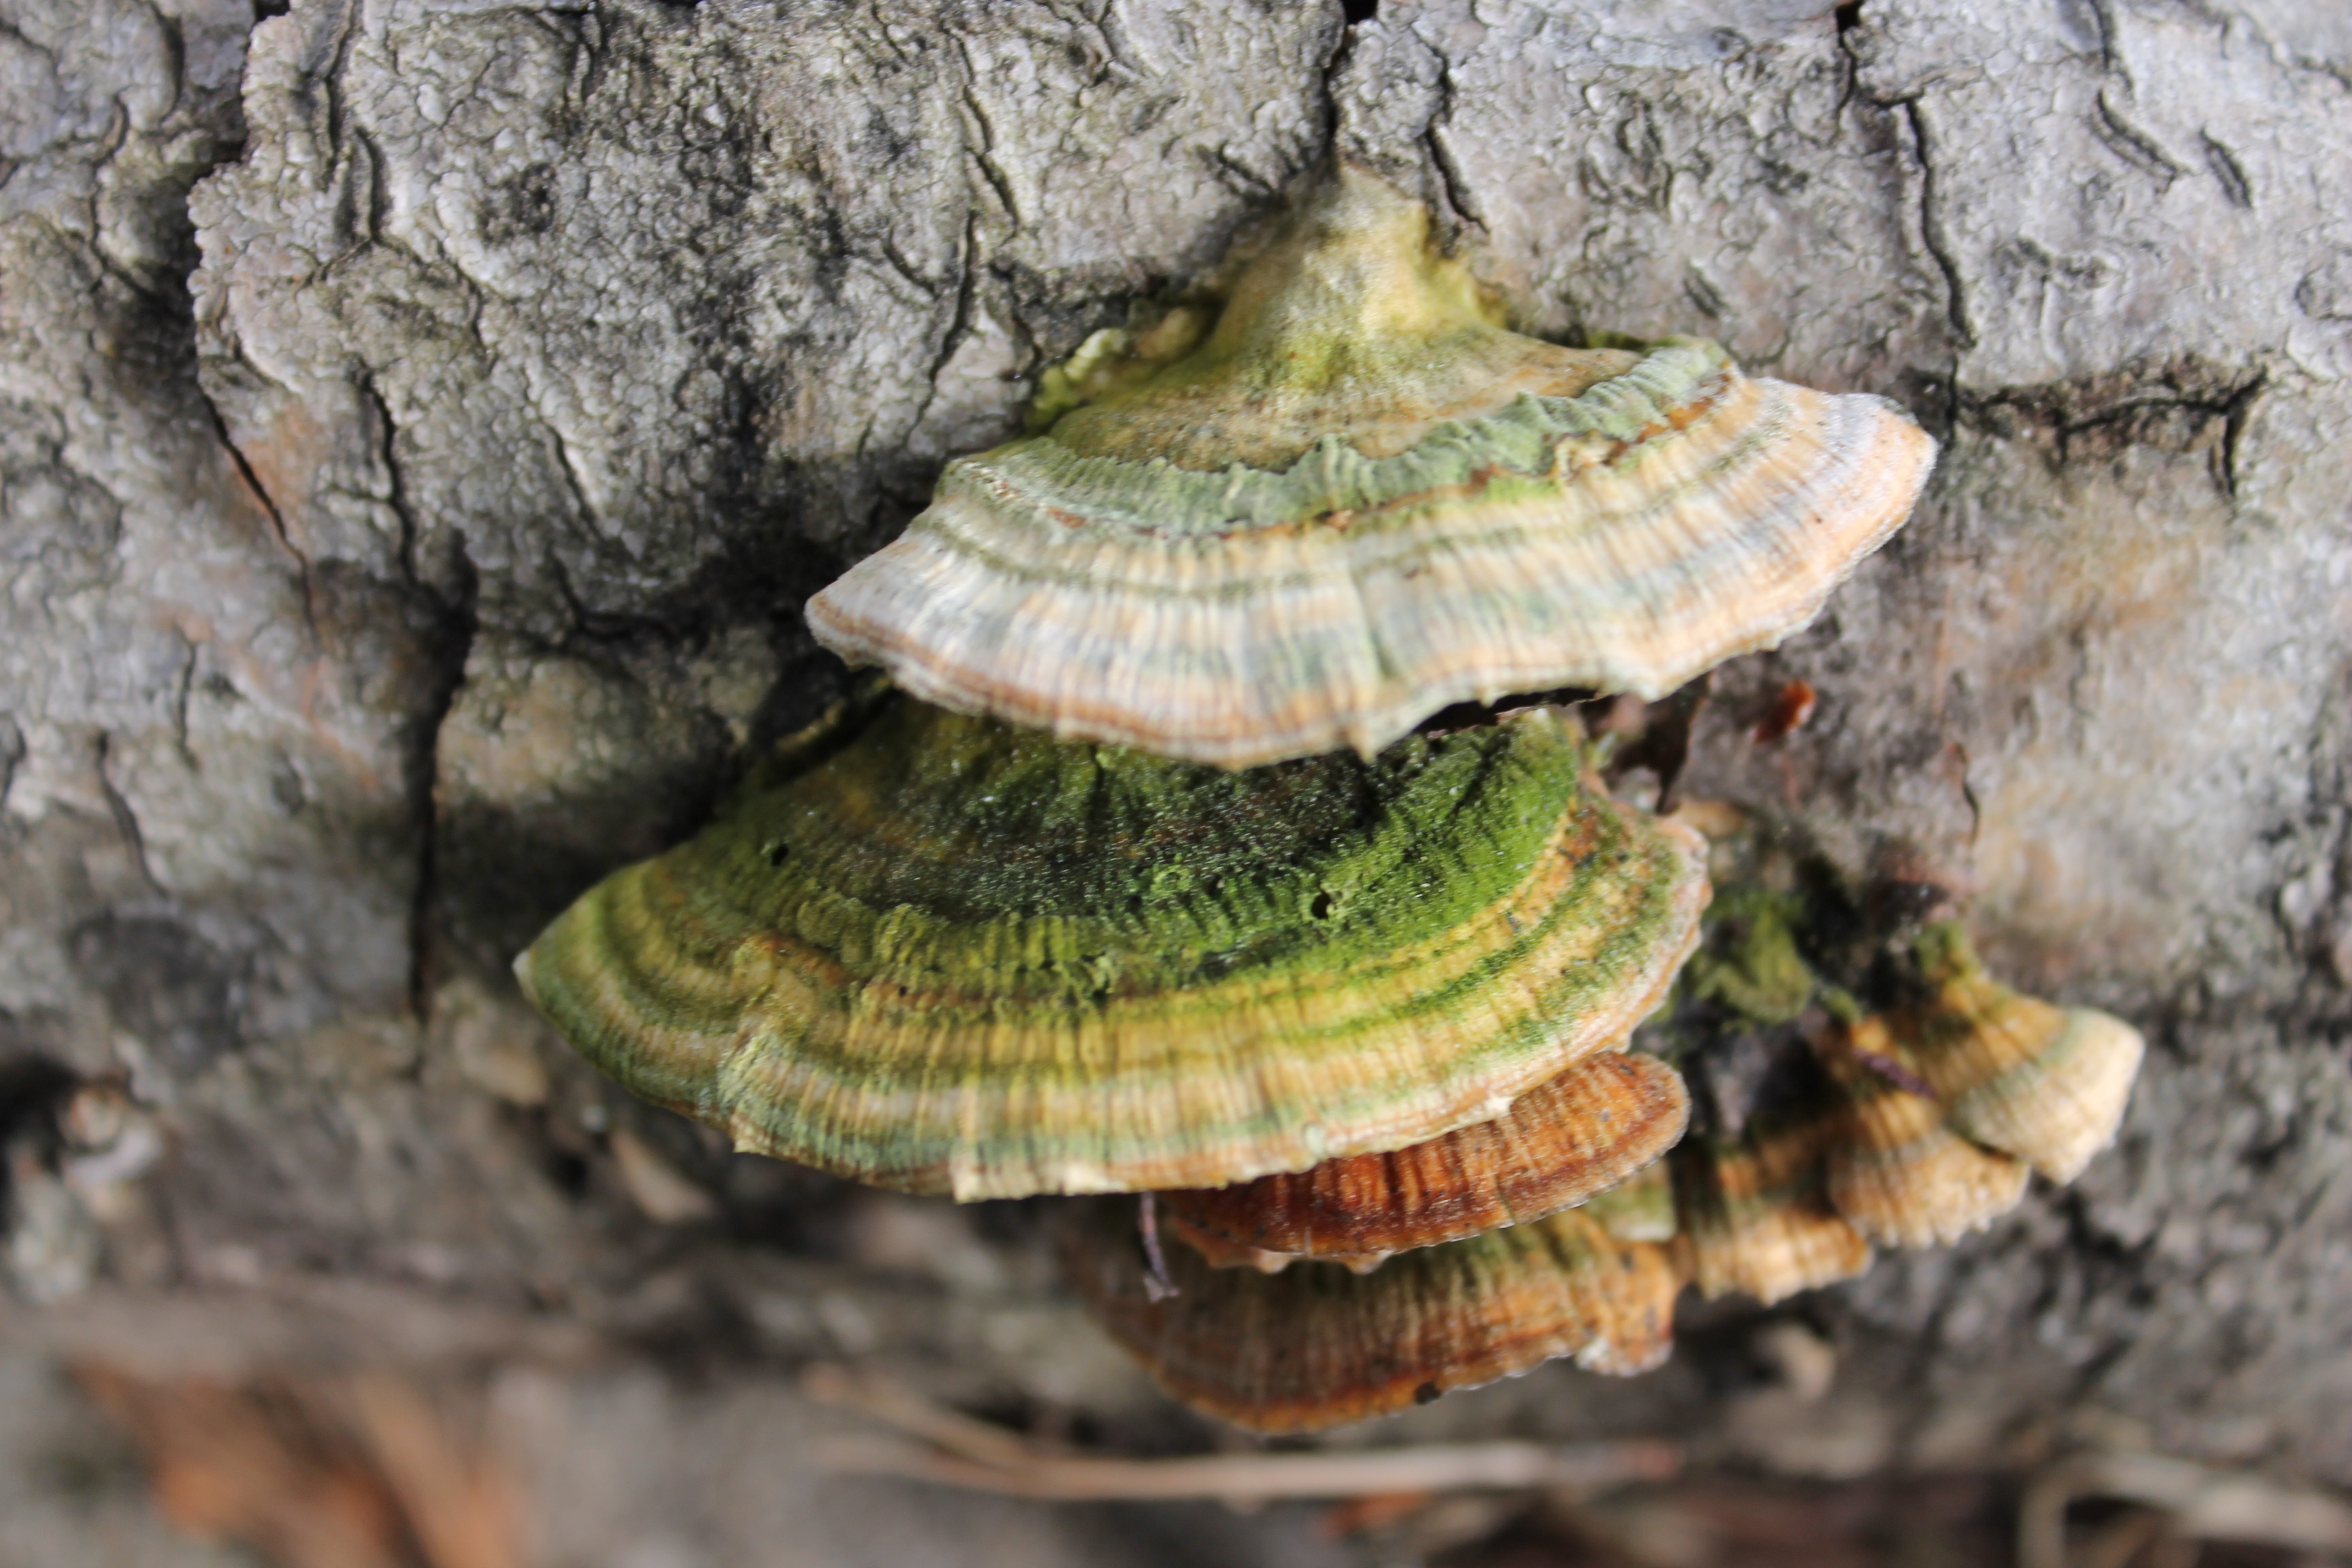
nature, trunk, mushroom, flora, fauna, fungus, macro photography, oyster mushroom, medicinal mushroom